Wimbledon F.C.

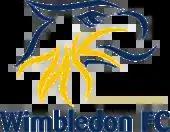
Wimbledon's final proposed logo, adopted before the 2003–04 season but not used on playing kit

Just days after the FA Cup triumph, Wimbledon directors announced plans to build a new all-seater stadium in the club's home borough of Merton. In the season following the FA Cup triumph, Gould steered Wimbledon to a secure 12th-place finish in the First Division, and in 198990 the side finished eighth. Despite these successes, Bobby Gould was replaced in 1990 by Ray Harford, who in the same year as Wimbledon's FA Cup triumph had guided Luton Town to victory in the League Cup. Under Harford's management, Warren Barton was purchased for £300,000 while Wimbledon had another strong season in 199091, finishing seventh.